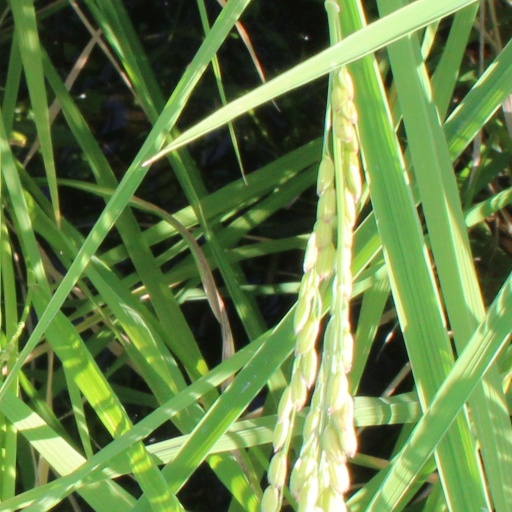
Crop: rice